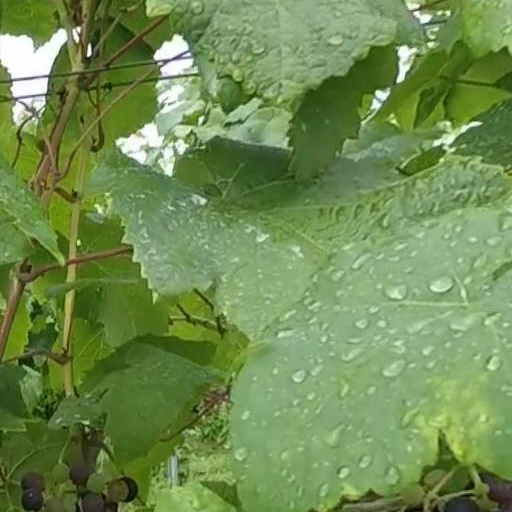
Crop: grape